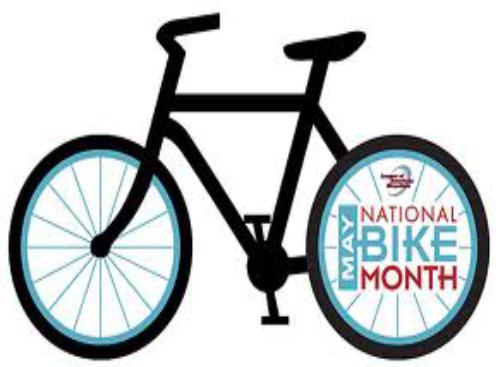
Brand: bike friday
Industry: Transportation